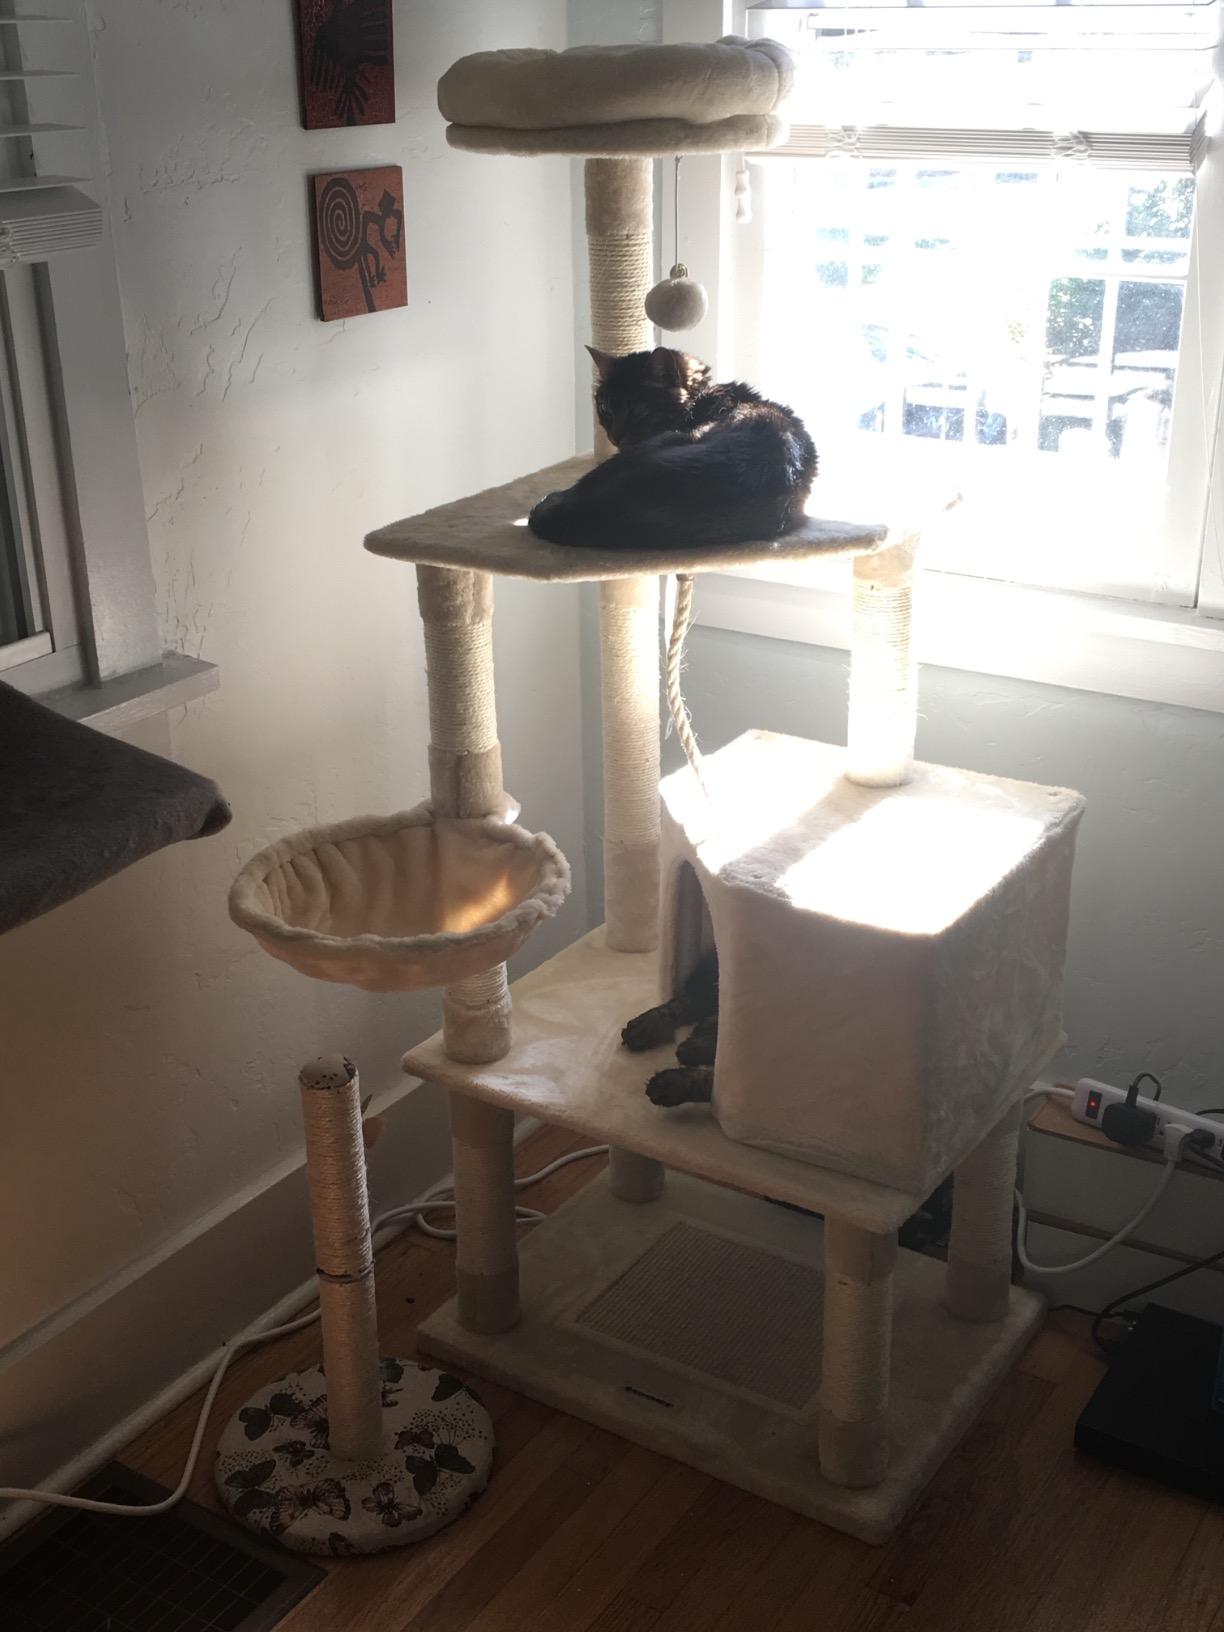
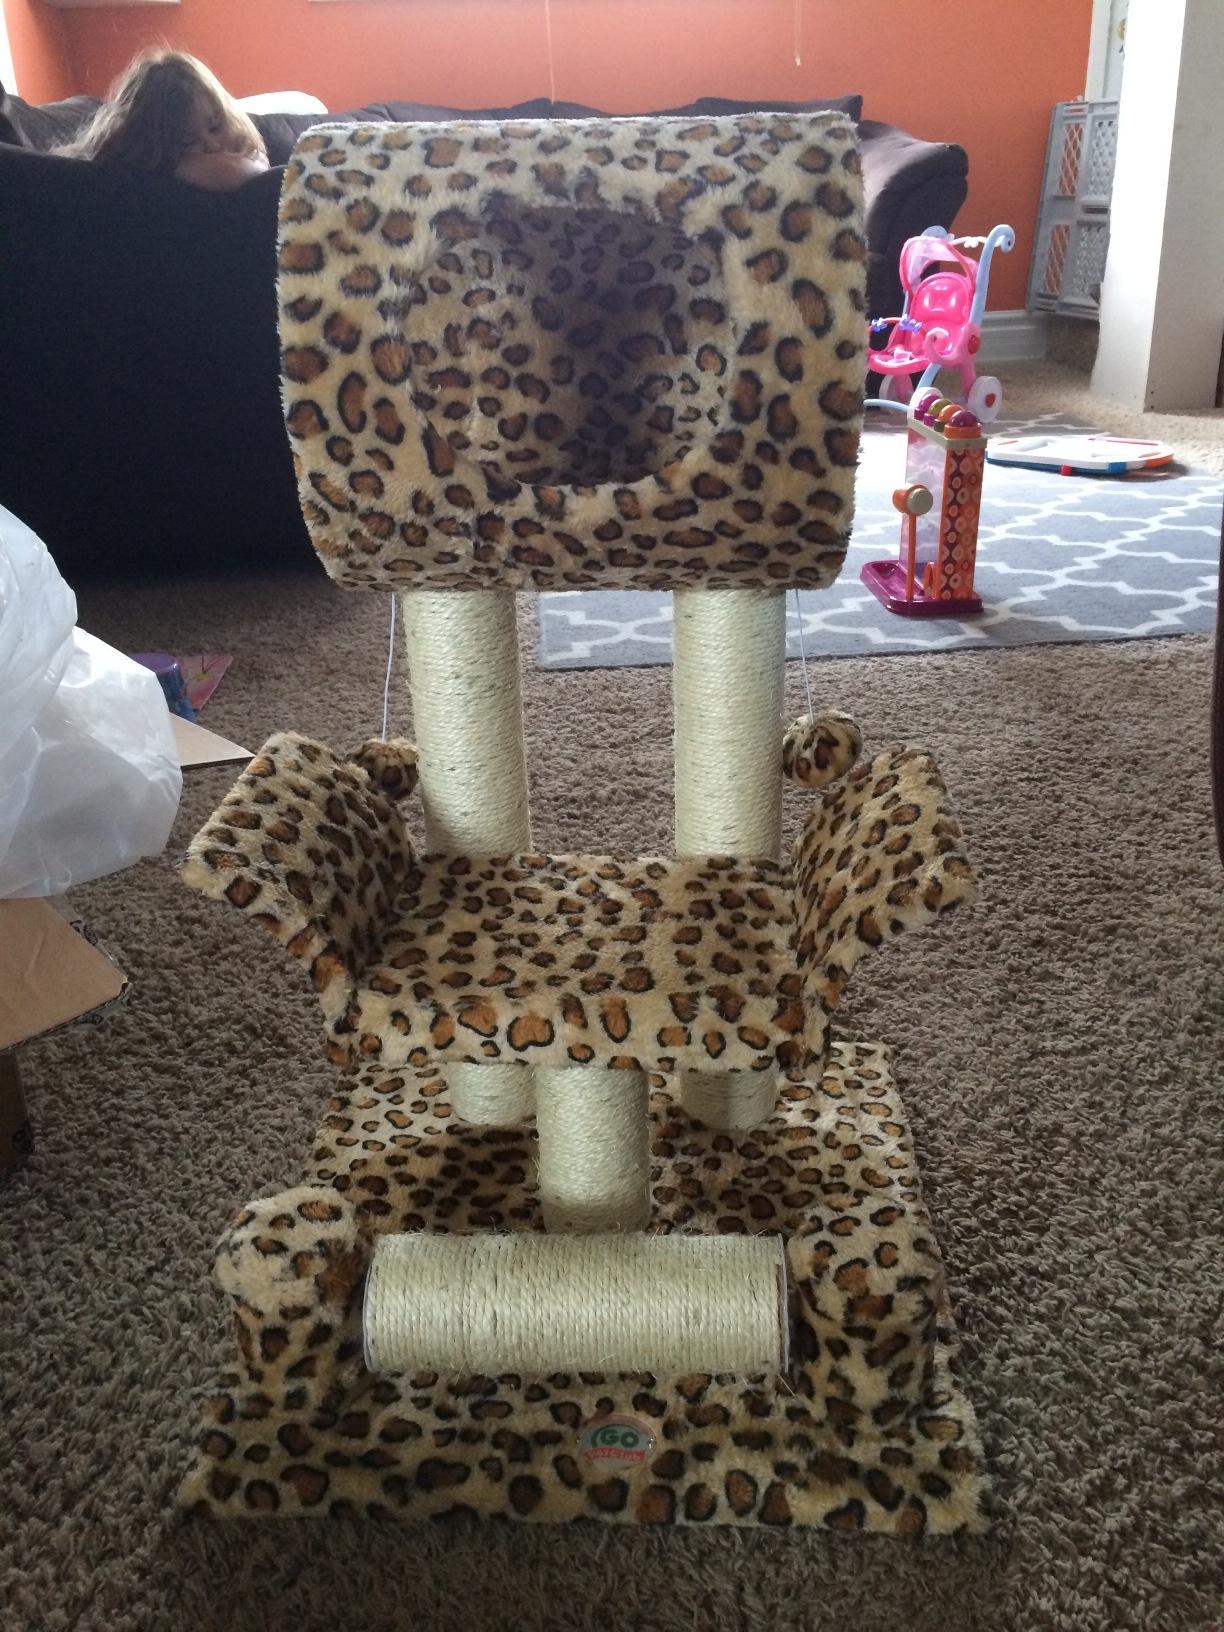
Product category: items_cat tree
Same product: no